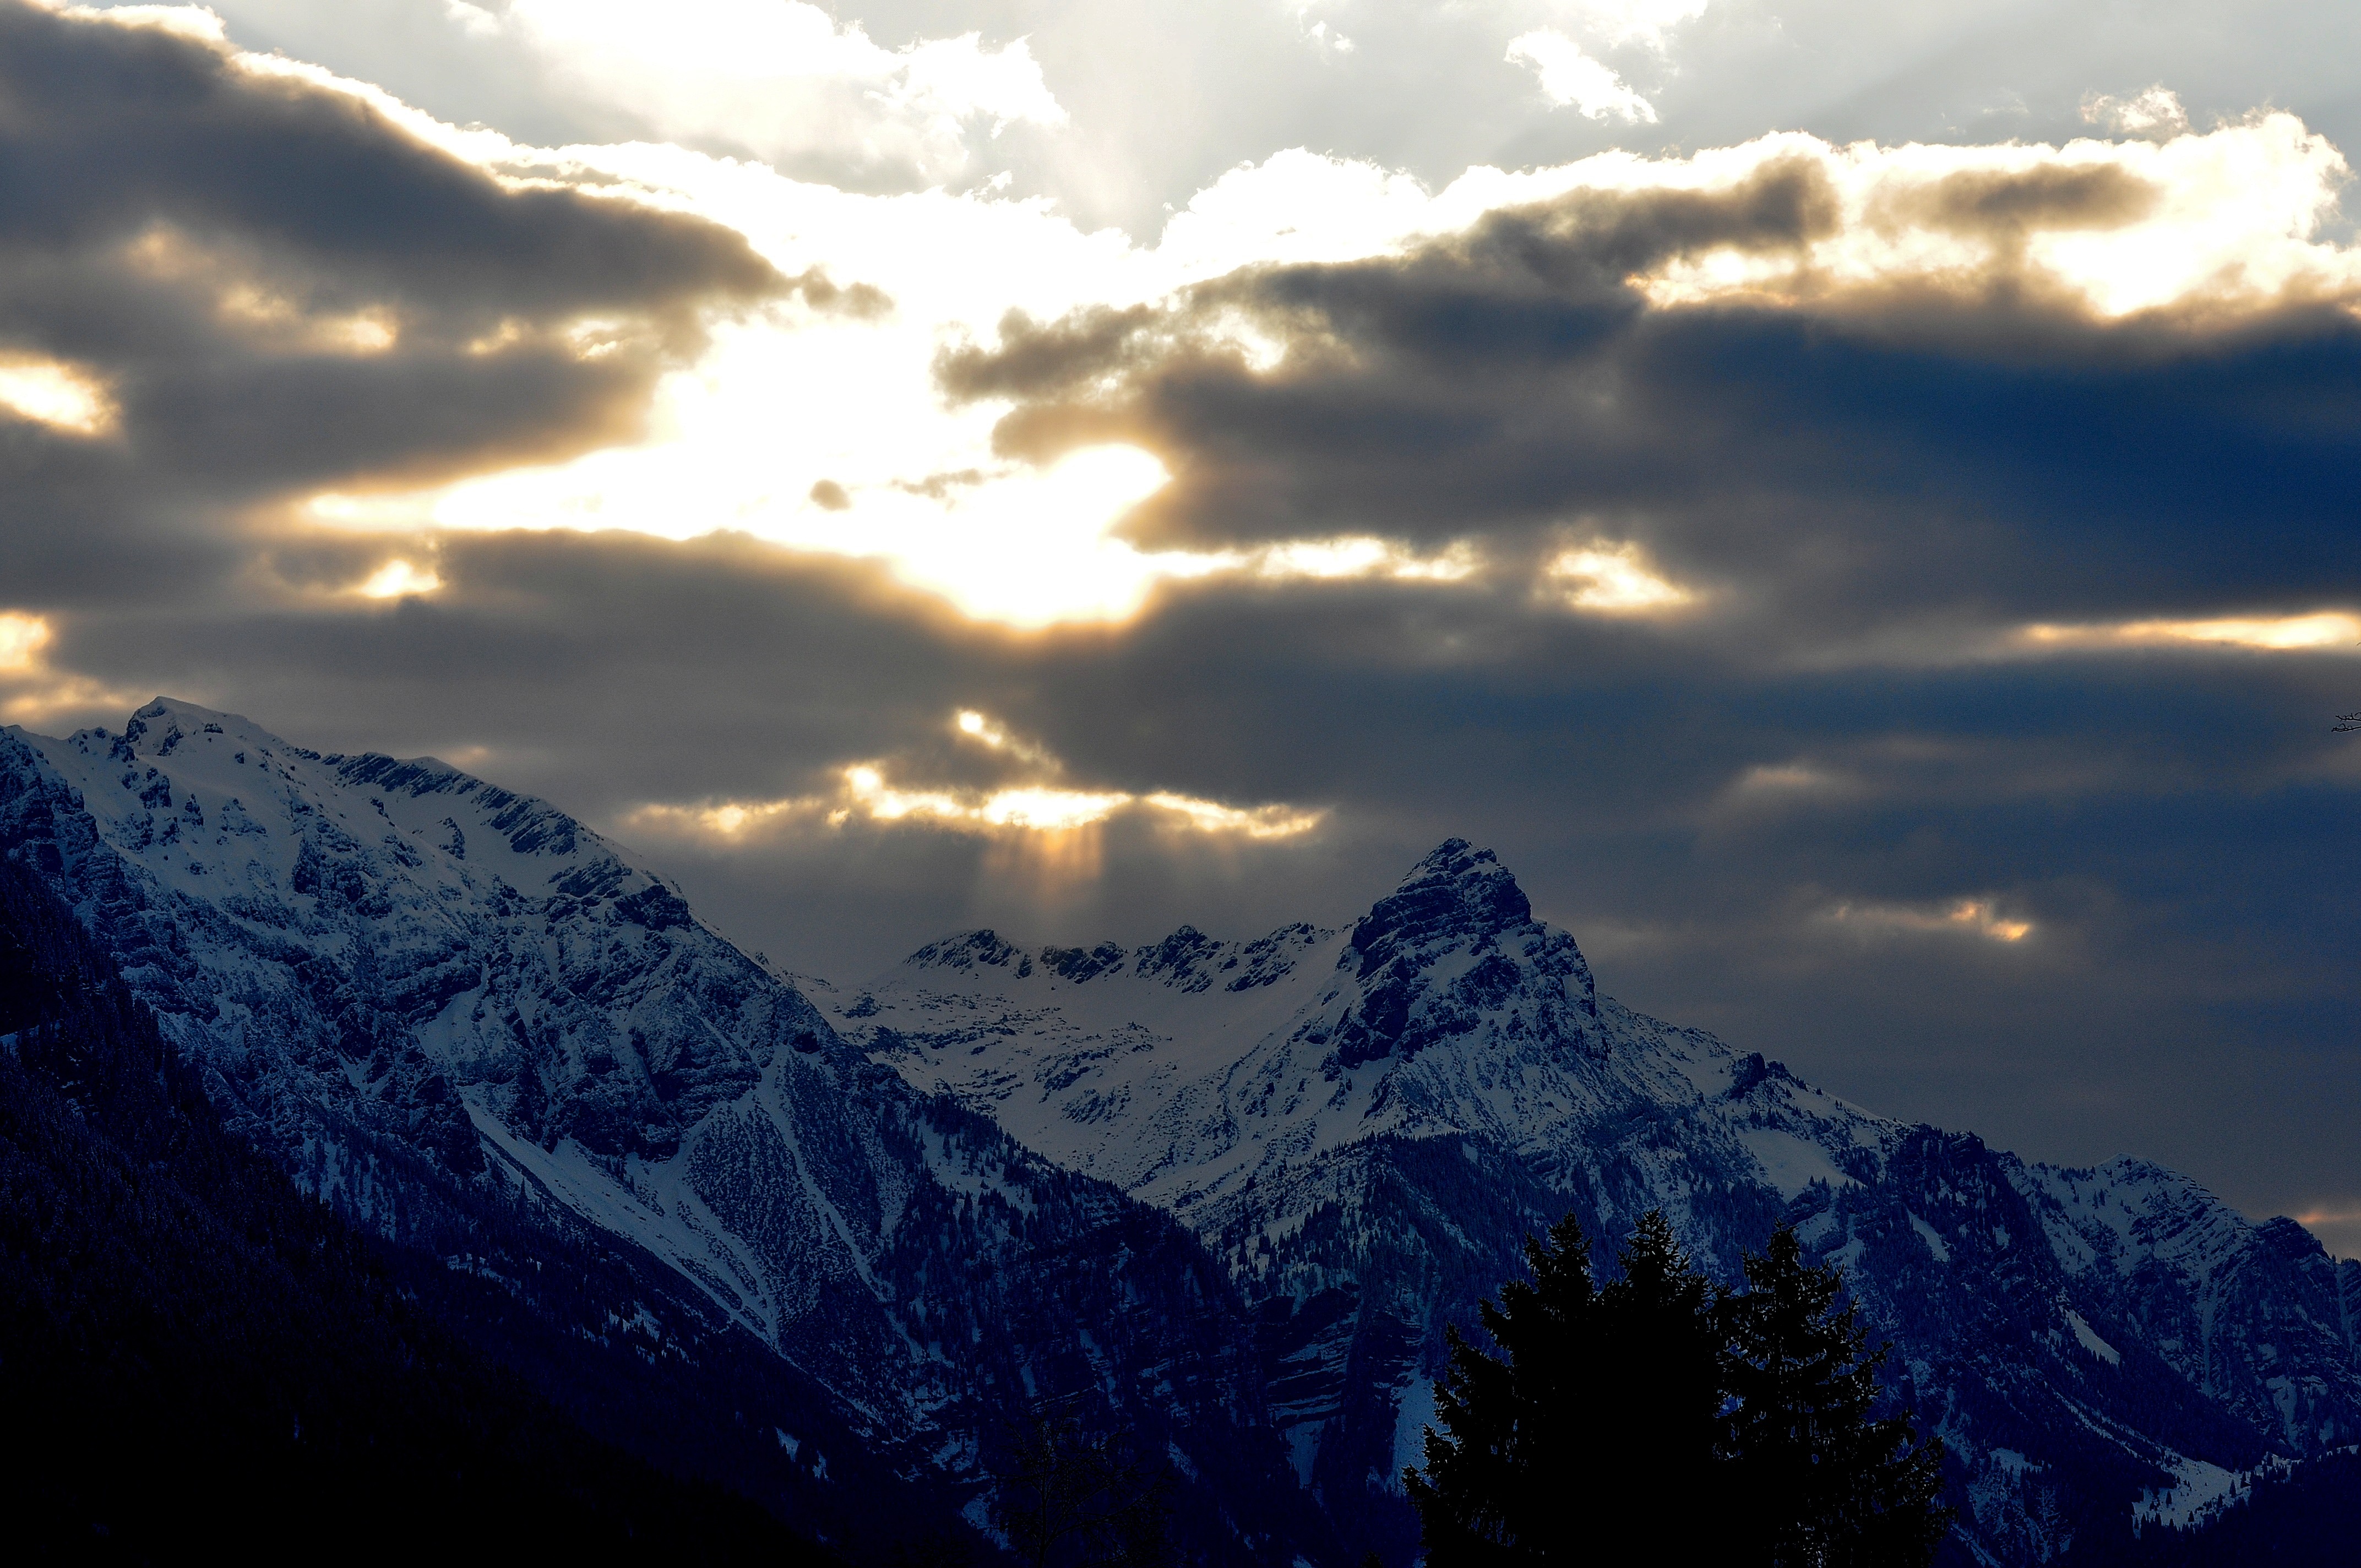
landscape, nature, mountain, snow, cloud, sky, sun, sunrise, sunset, sunlight, morning, dawn, atmosphere, mountain range, dusk, evening, weather, lighting, clouds, mountains, alps, morgenstimmung, landform, mountain peaks, meteorological phenomenon, atmospheric phenomenon, mountainous landforms